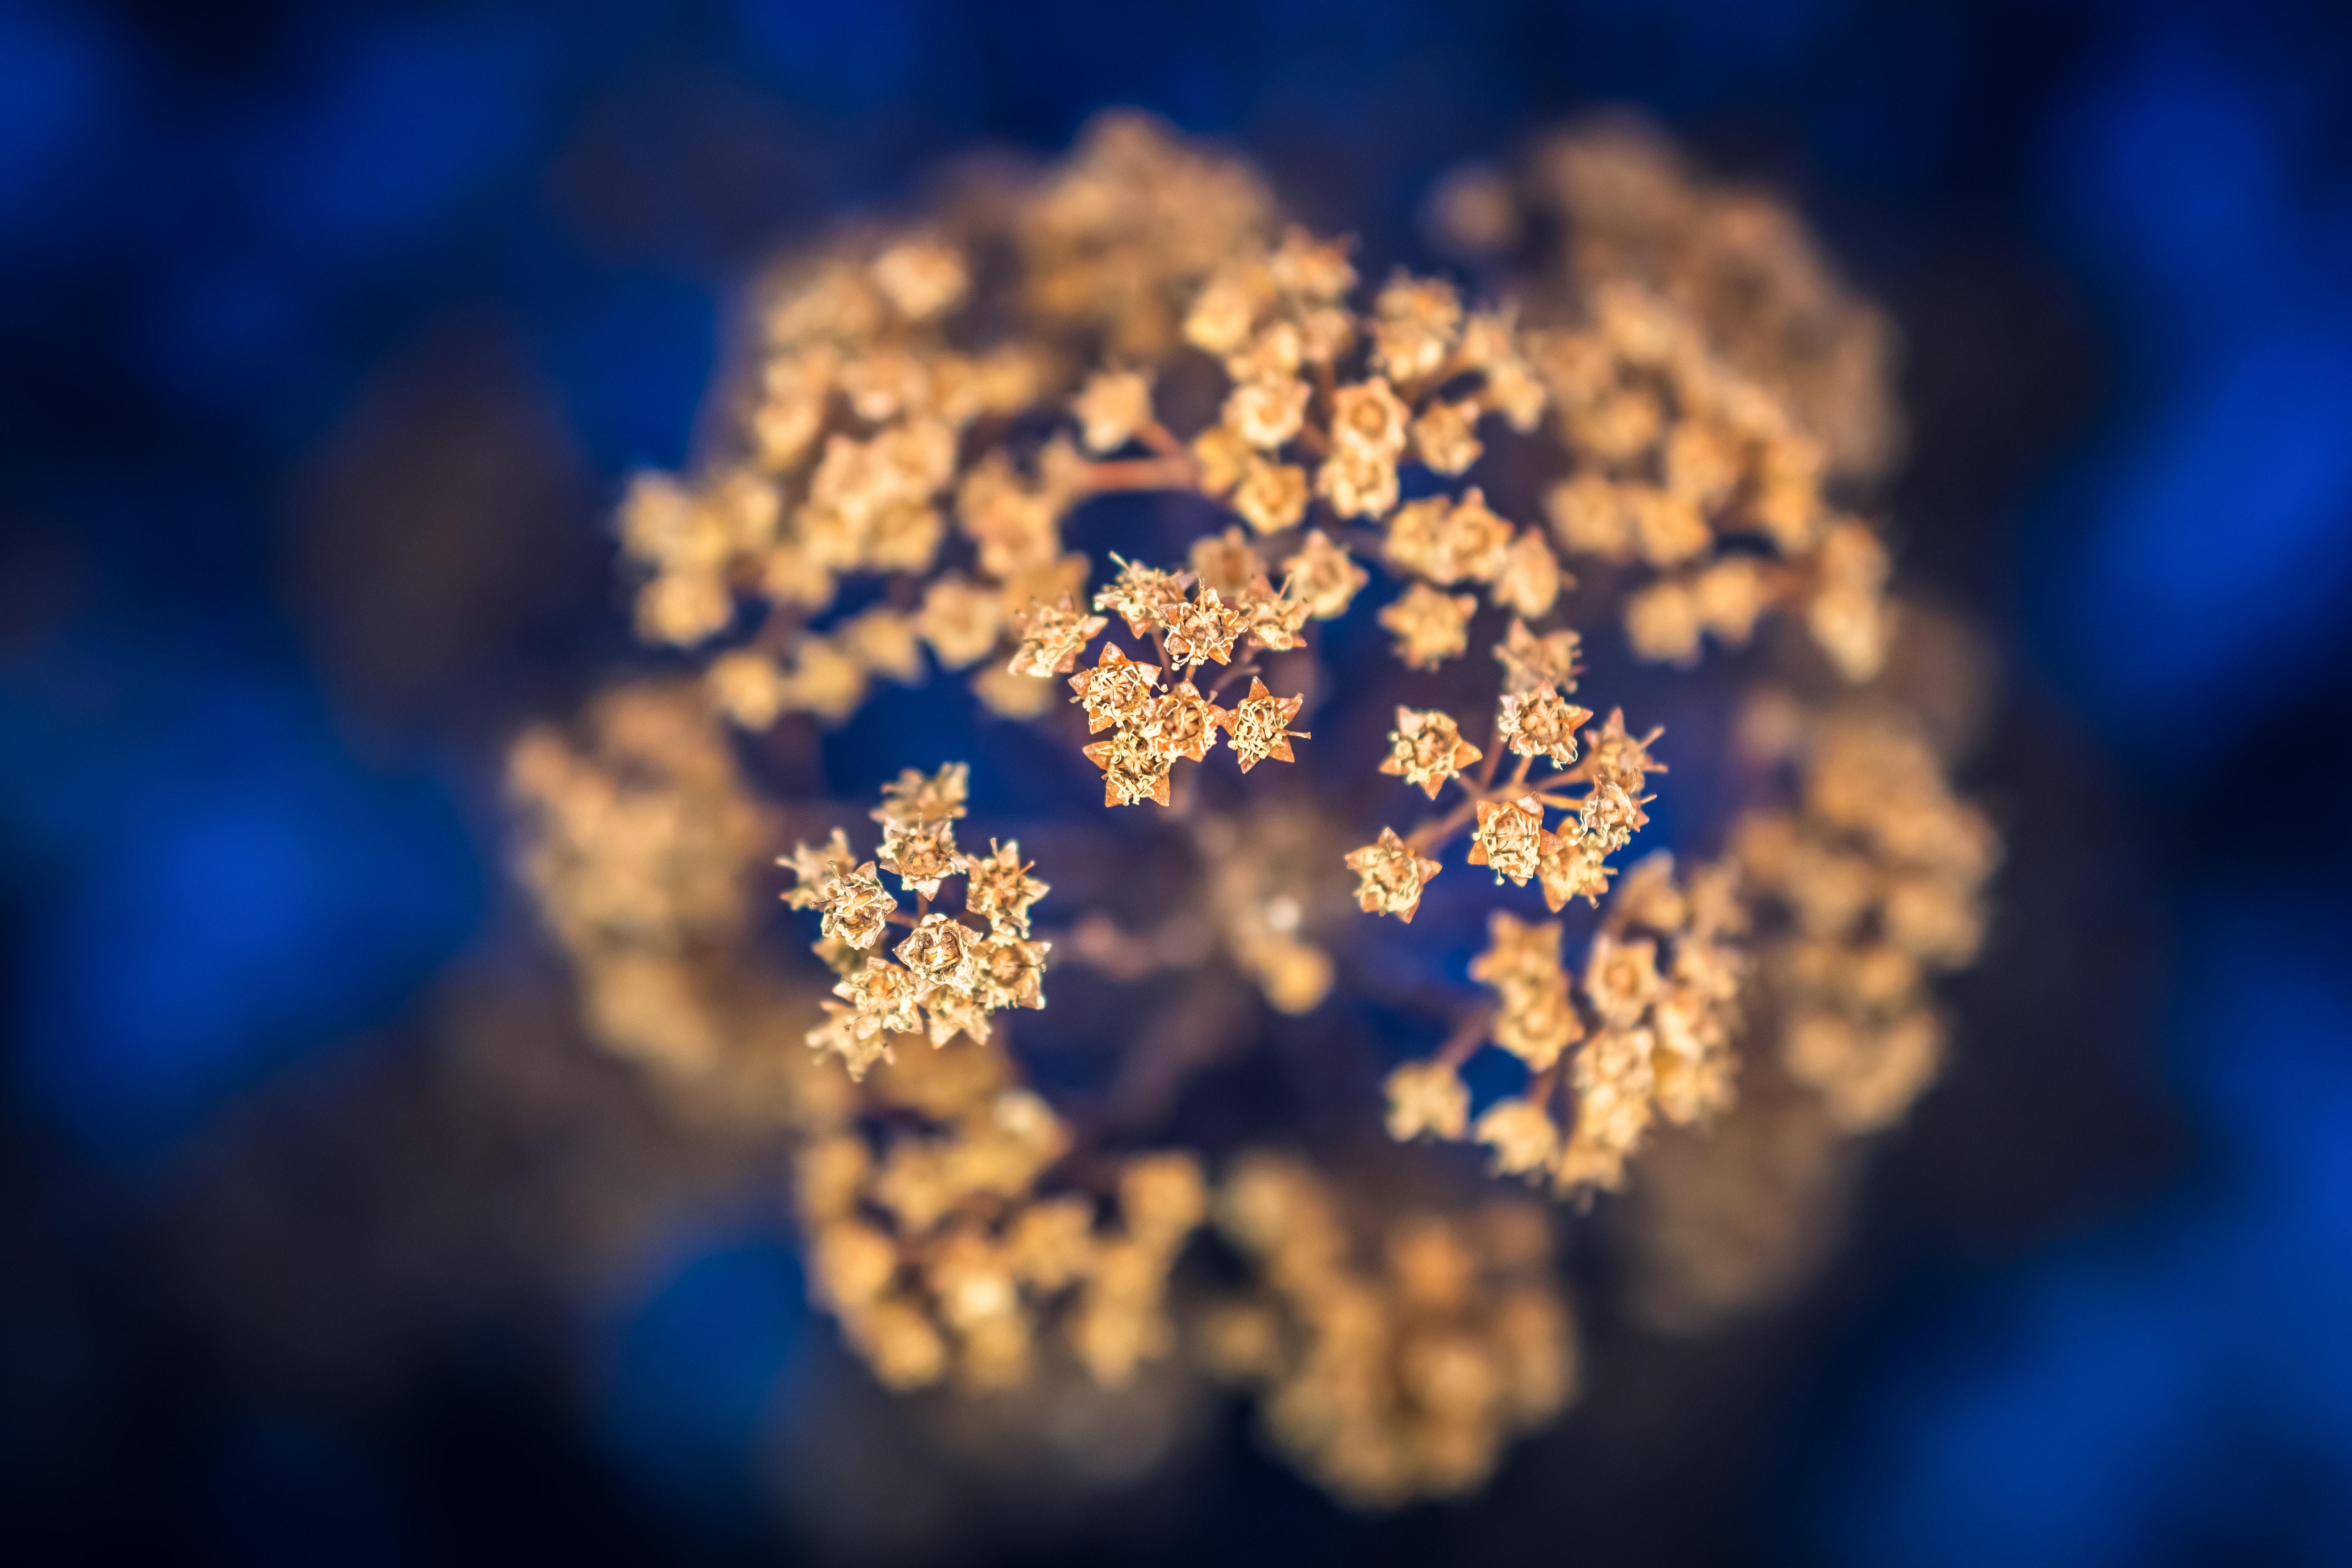
macro photography, sky, close up, flower, plant, photography, cloud, winter